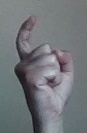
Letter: ra